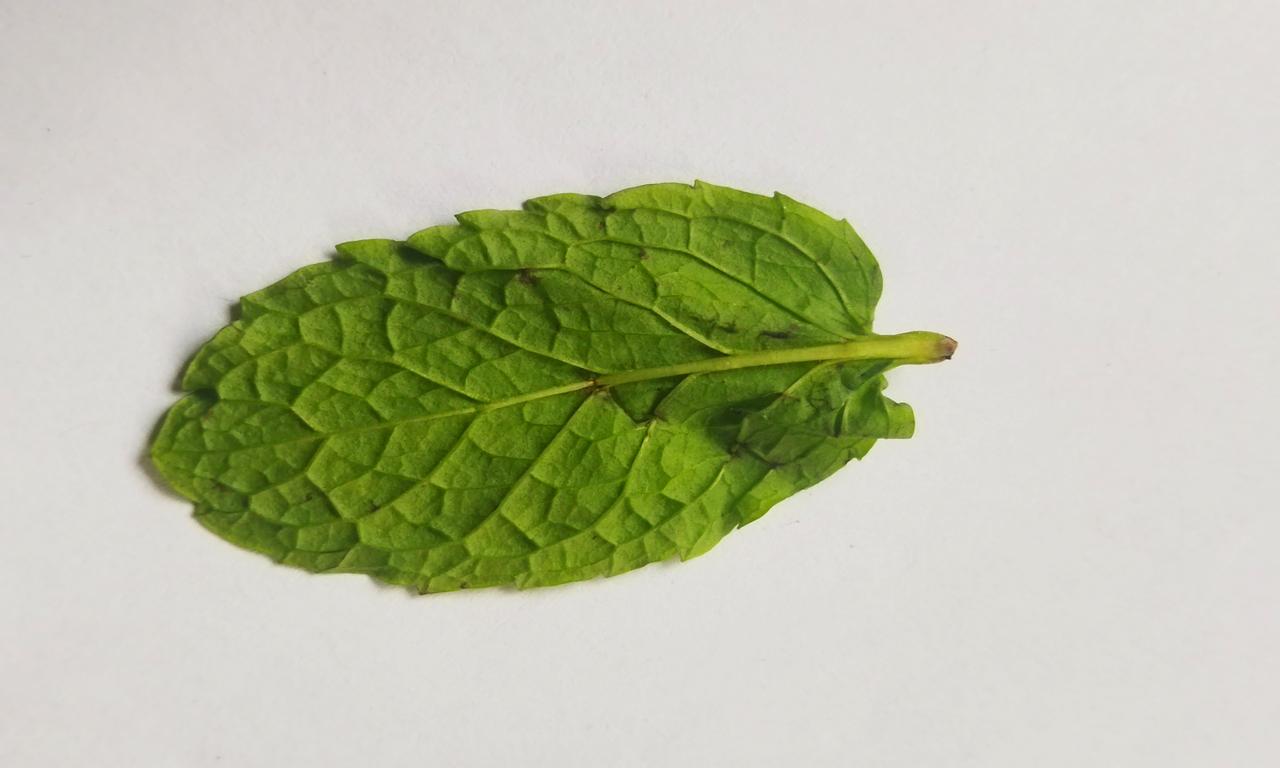
Label: Fresh